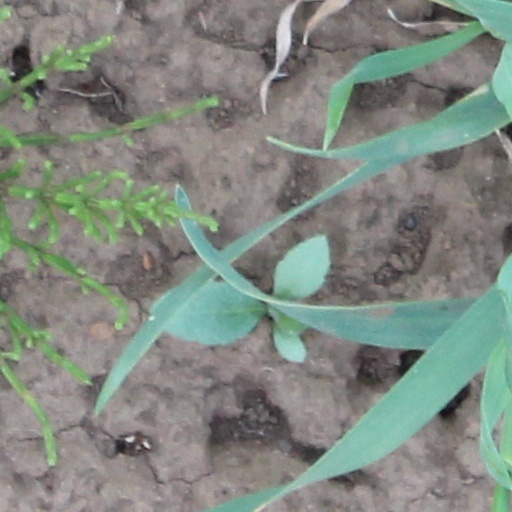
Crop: wheat